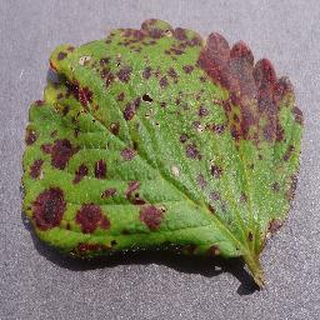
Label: strawberry_leaf_scorch